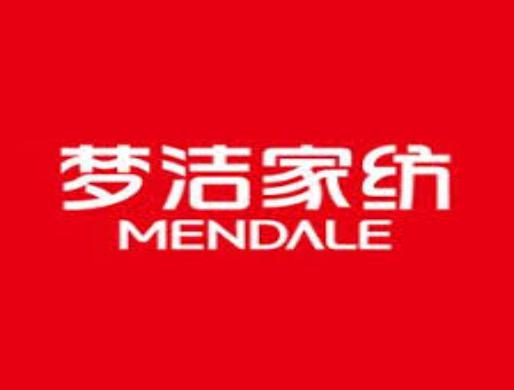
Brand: meng jie-1
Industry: Necessities